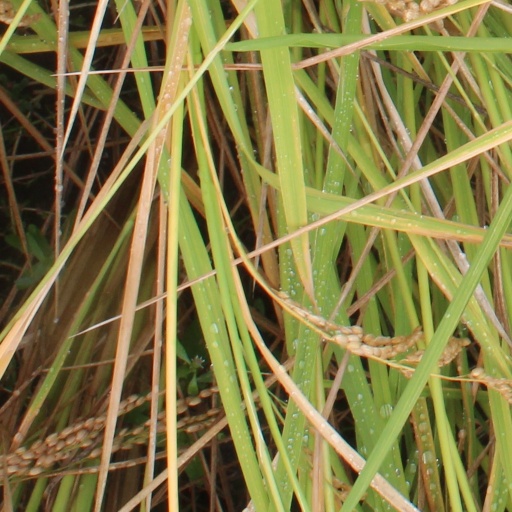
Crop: rice